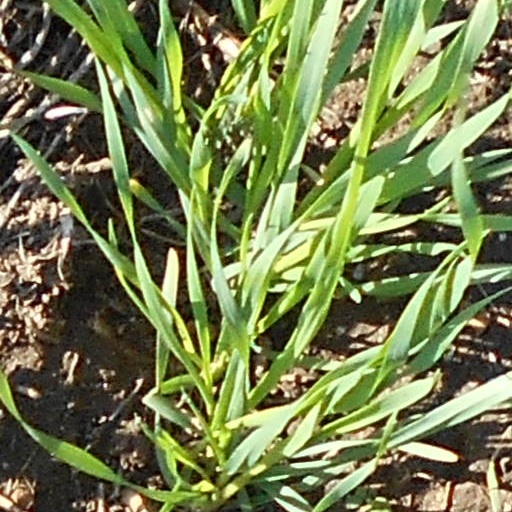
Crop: wheat